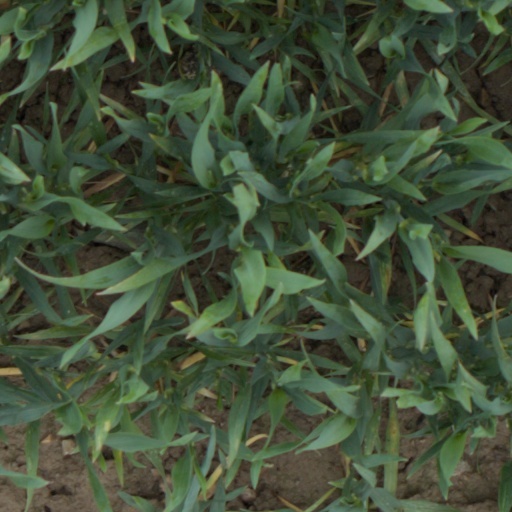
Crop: wheat